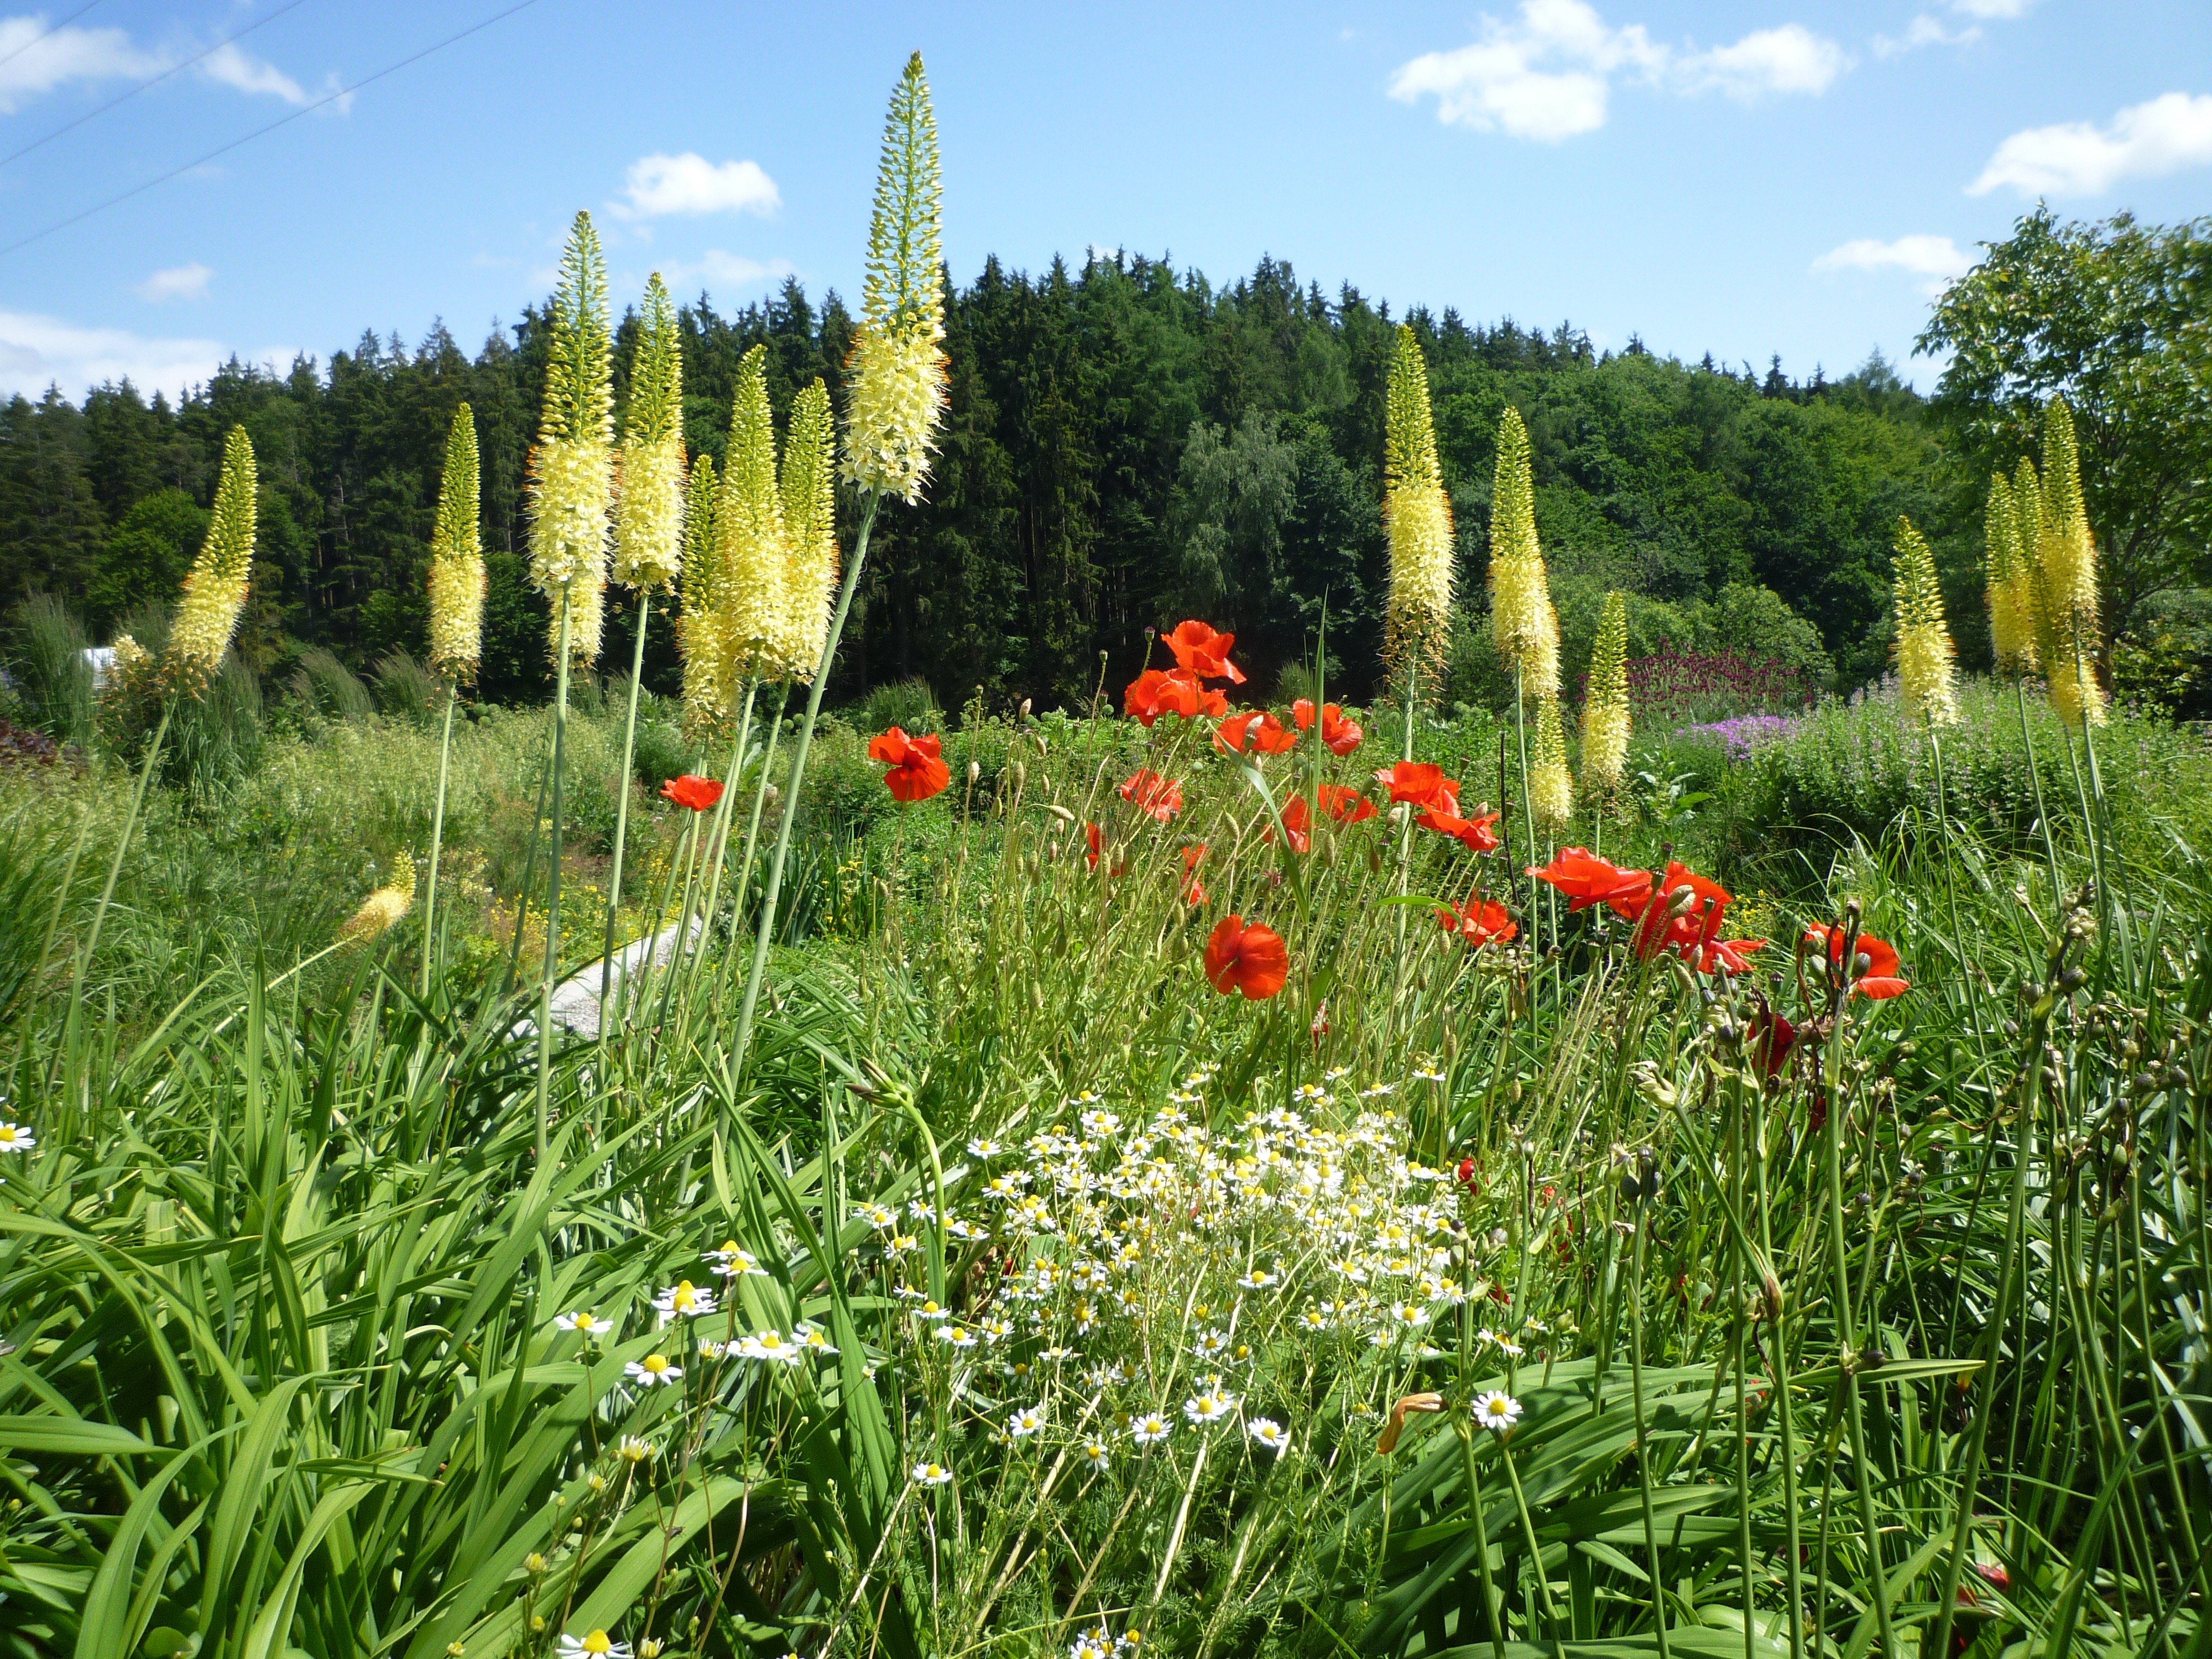
nature, grass, plant, sky, field, lawn, meadow, prairie, flower, summer, pasture, botany, rest, garden, flora, wildflower, flowers, grassland, vegetation, poppy, woodland, habitat, ecosystem, grasses, flowering plant, natural environment, grass family, land plant